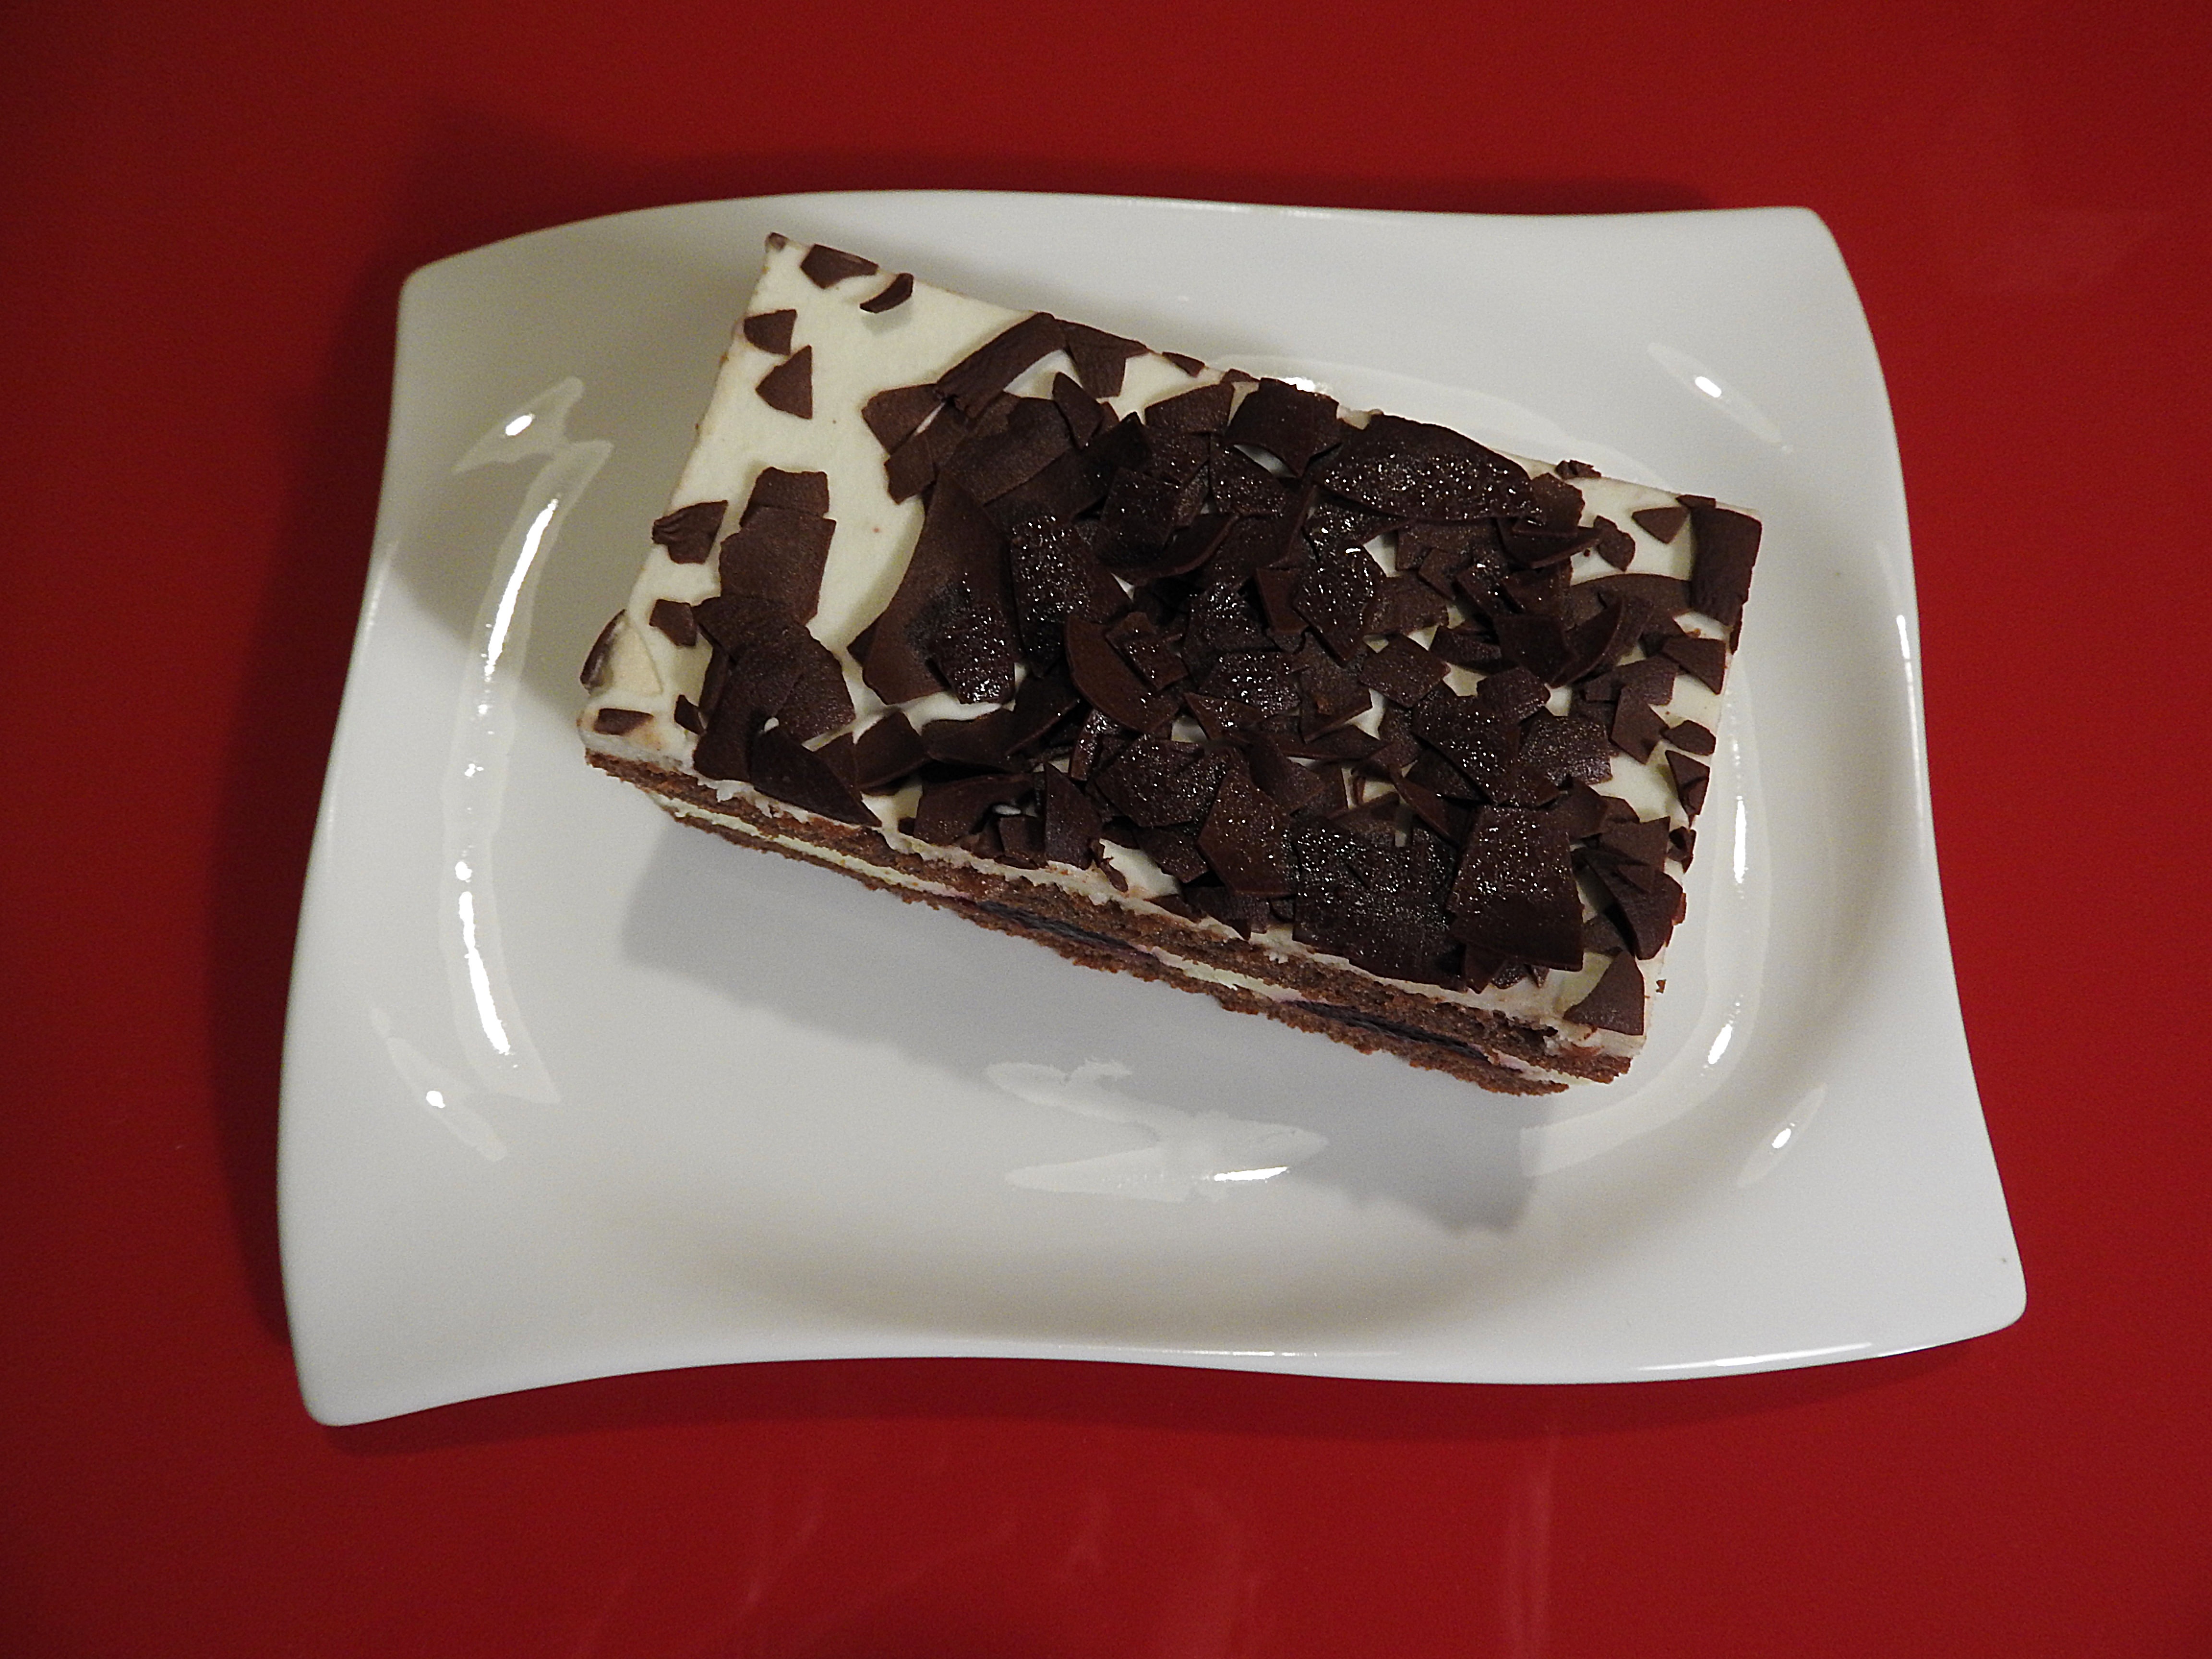
dish, meal, food, chocolate, dessert, cuisine, chocolate cake, black forest cake, chocolate chips, snack food, chocolate brownie